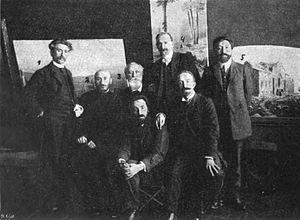
Soghomon Gevorgi Soghomonian, en religion Komitas, est un prêtre apostolique et chantre arménien né en 1869 dans la Turquie ottomane et mort en 1935 à l'hôpital psychiatrique de Villejuif.